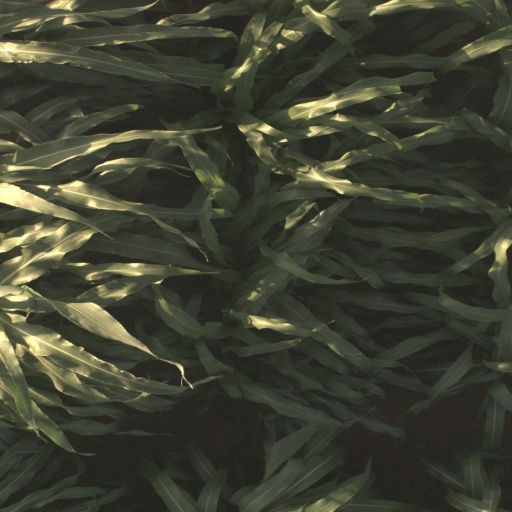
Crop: sorghum